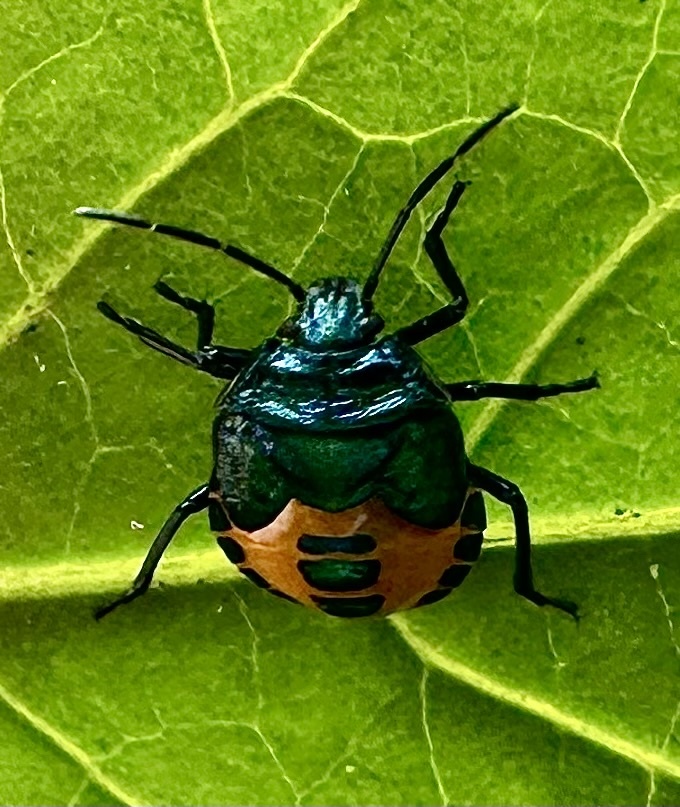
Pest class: stink_bug